No More Good Days

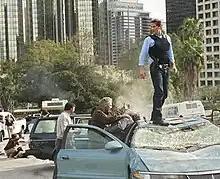
Los Angeles after the blackout, with Mark Benford standing on top of a broken car

"No More Good Days" is the series premiere of the American television series "FlashForward". The episode's teleplay was written by David S. Goyer and Brannon Braga, who also conceived of the television story, based upon the novel of the same name by Robert J. Sawyer. Goyer also directed the episode, which originally aired in the United States on ABC on September 24, 2009.